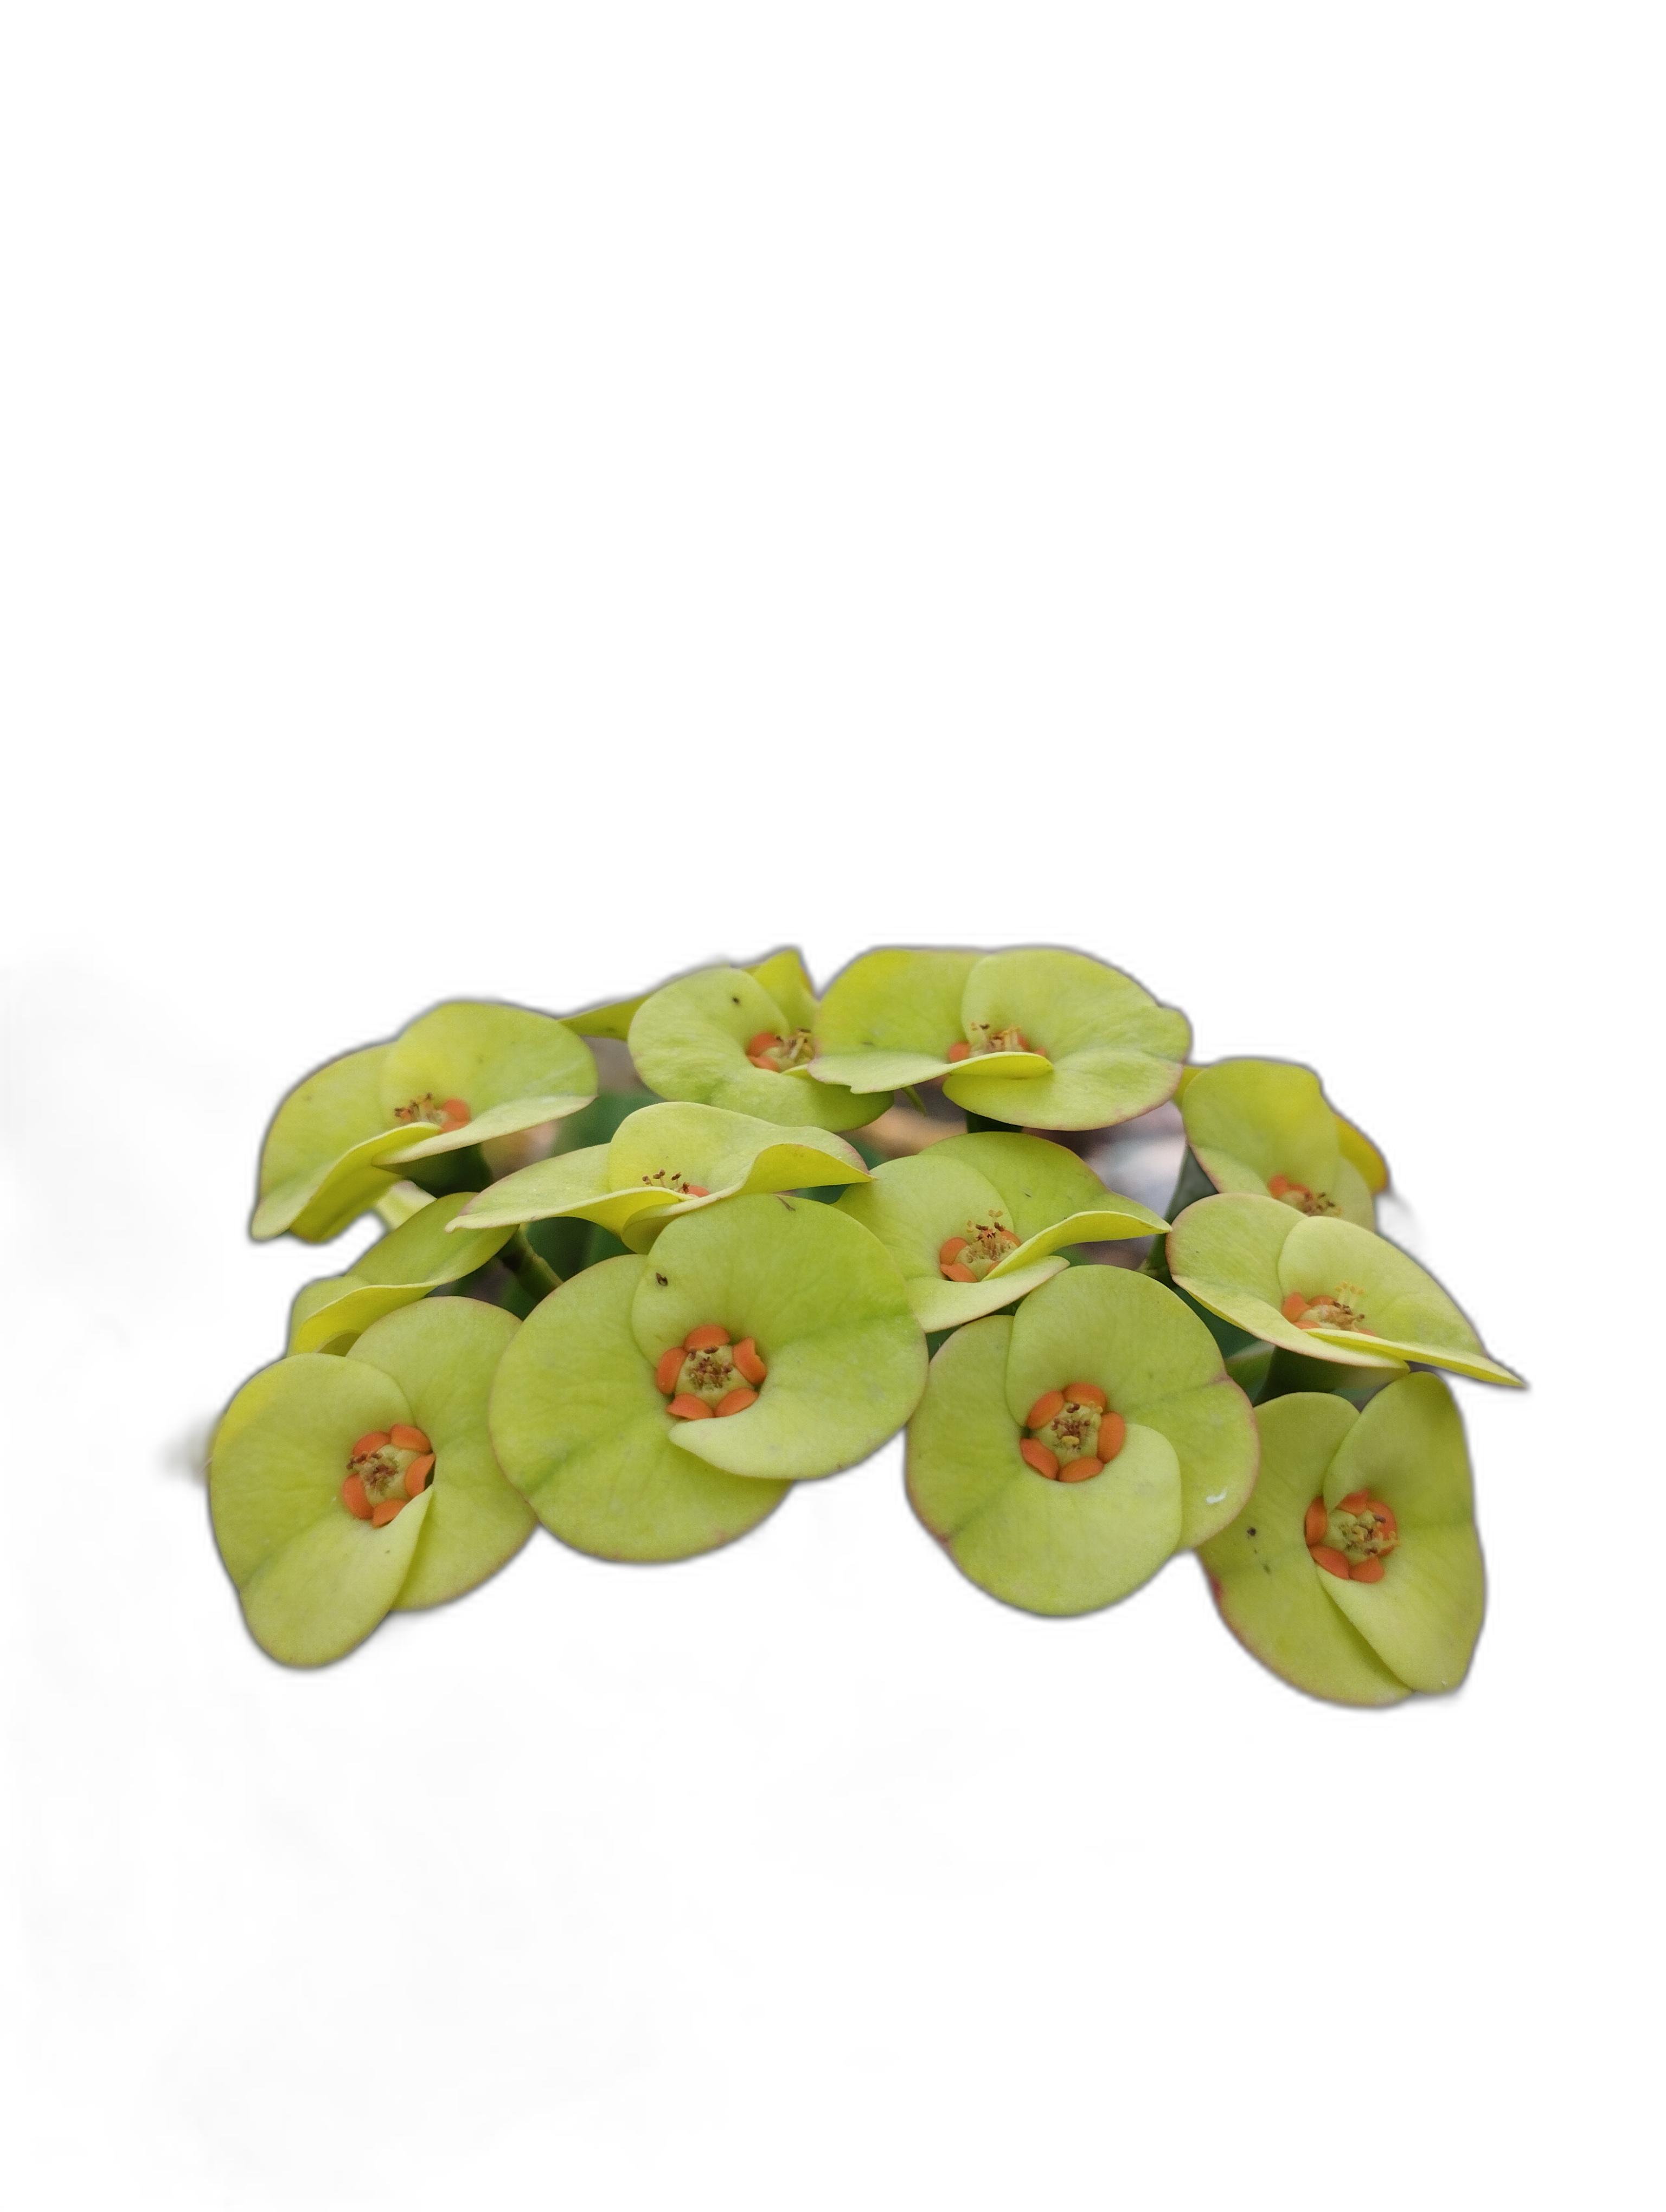
Label: Crown of thorns